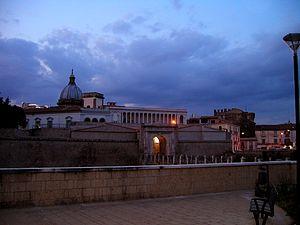
Capoue est une commune d'environ 18 200 habitants, située dans la province de Caserte en Campanie, dans l'Italie méridionale.